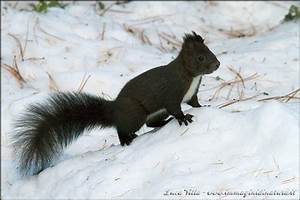
Label: scoiattolo